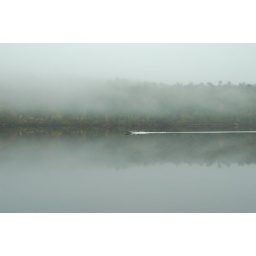
The mirror was disrupted by a single boat